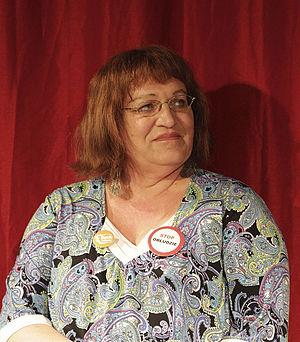
La transidentité est le fait, pour une personne transgenre, d'avoir une identité de genre différente du sexe assigné à la naissance, contrairement à une personne cisgenre. Les termes « transsexuel » et « transsexualisme » sont des termes médicaux anciens, abandonnés par les médecins et considérés comme pathologisants par les militants francophones.
Une personne se considère comme étant transgenre, ou trans, si son identité de genre ne correspond pas au genre qui lui a été assigné à la naissance, et, par conséquent, au rôle de genre et au statut social qui sont habituellement associés au sexe.
Anna Grodzka, née sous l'identité de Krzysztof Bęgowski le 16 mars 1954 à Otwock, est une militante et femme politique polonaise, co-fondatrice de la Fondation Trans-Fusion, députée à la Diète de Pologne de 2012 à 2015.